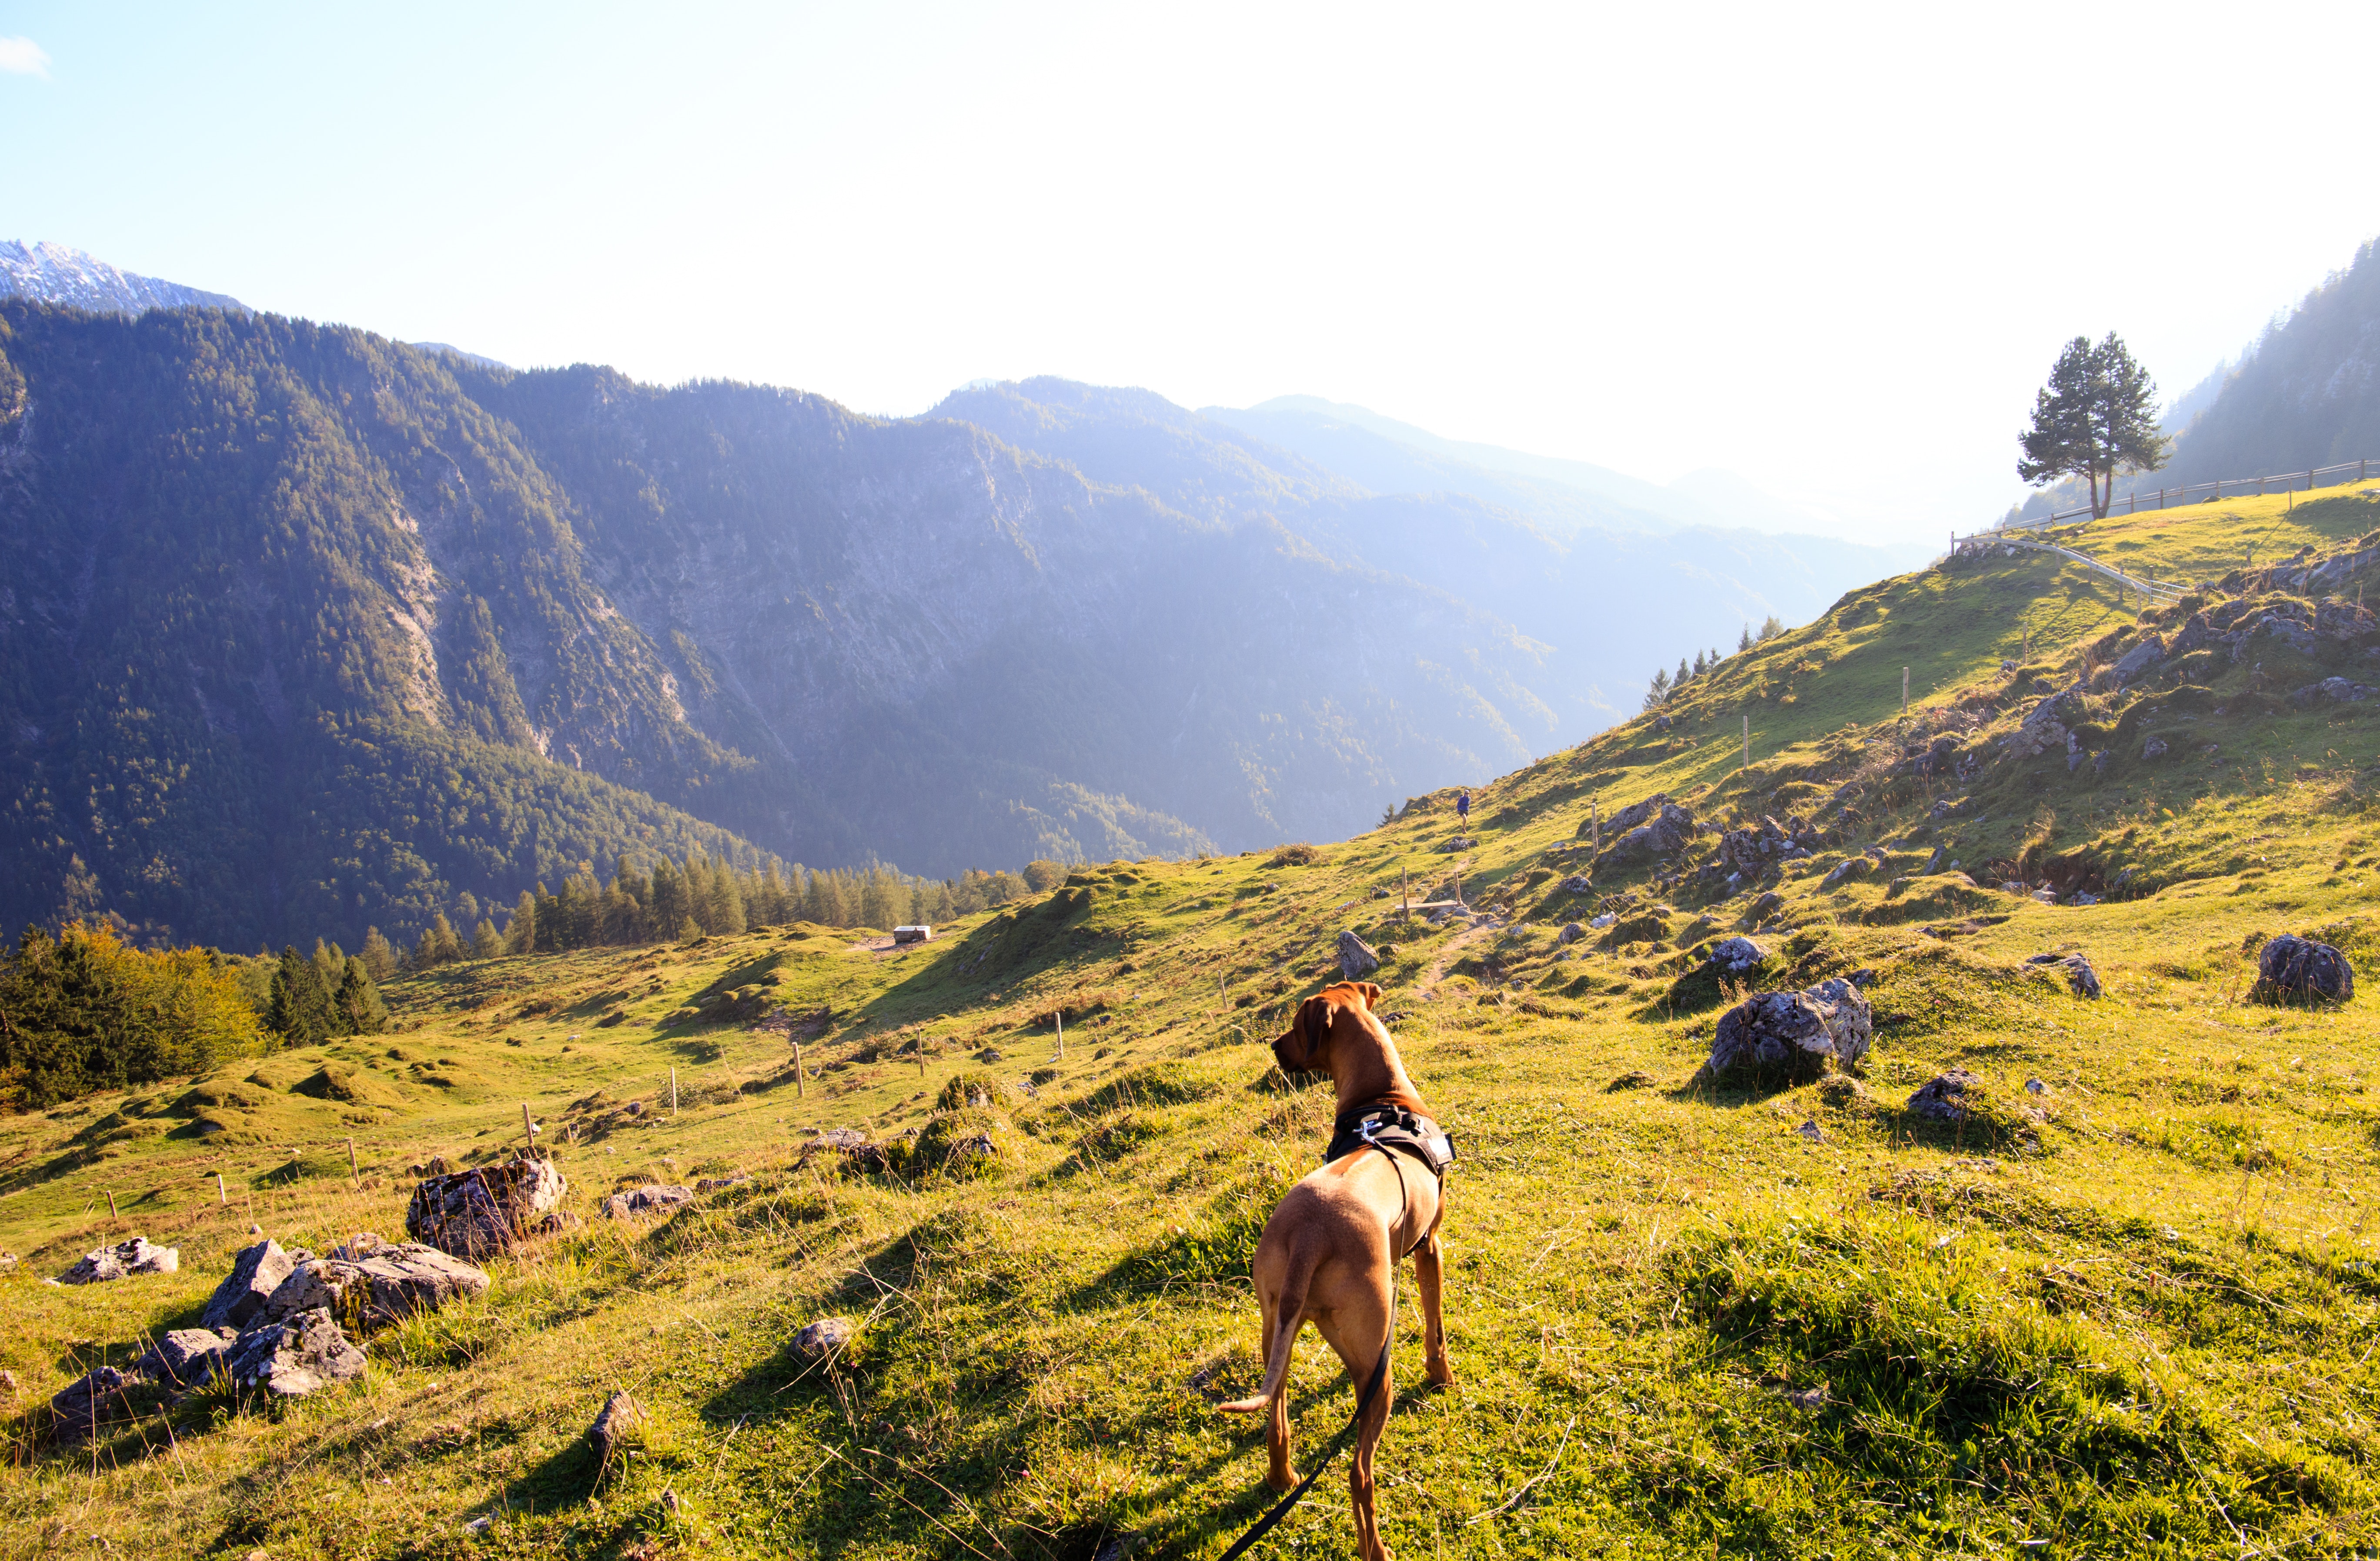
mountainous landforms, mountain, highland, grassland, pasture, wilderness, hill station, natural landscape, hill, mountain range, sky, grass, valley, ridge, fell, landscape, tree, rural area, meadow, horse, adventure, alps, recreation, national park, terrain, tourism